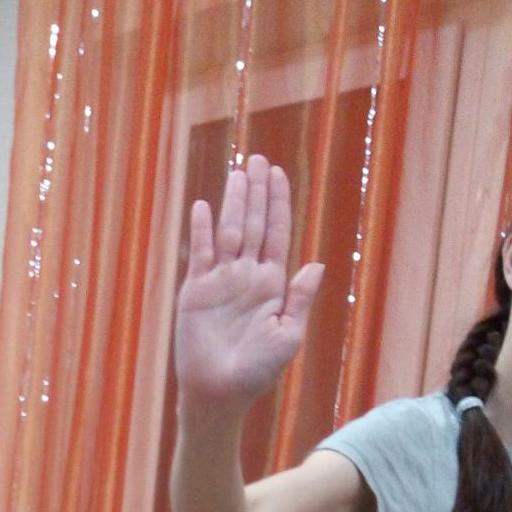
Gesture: stop